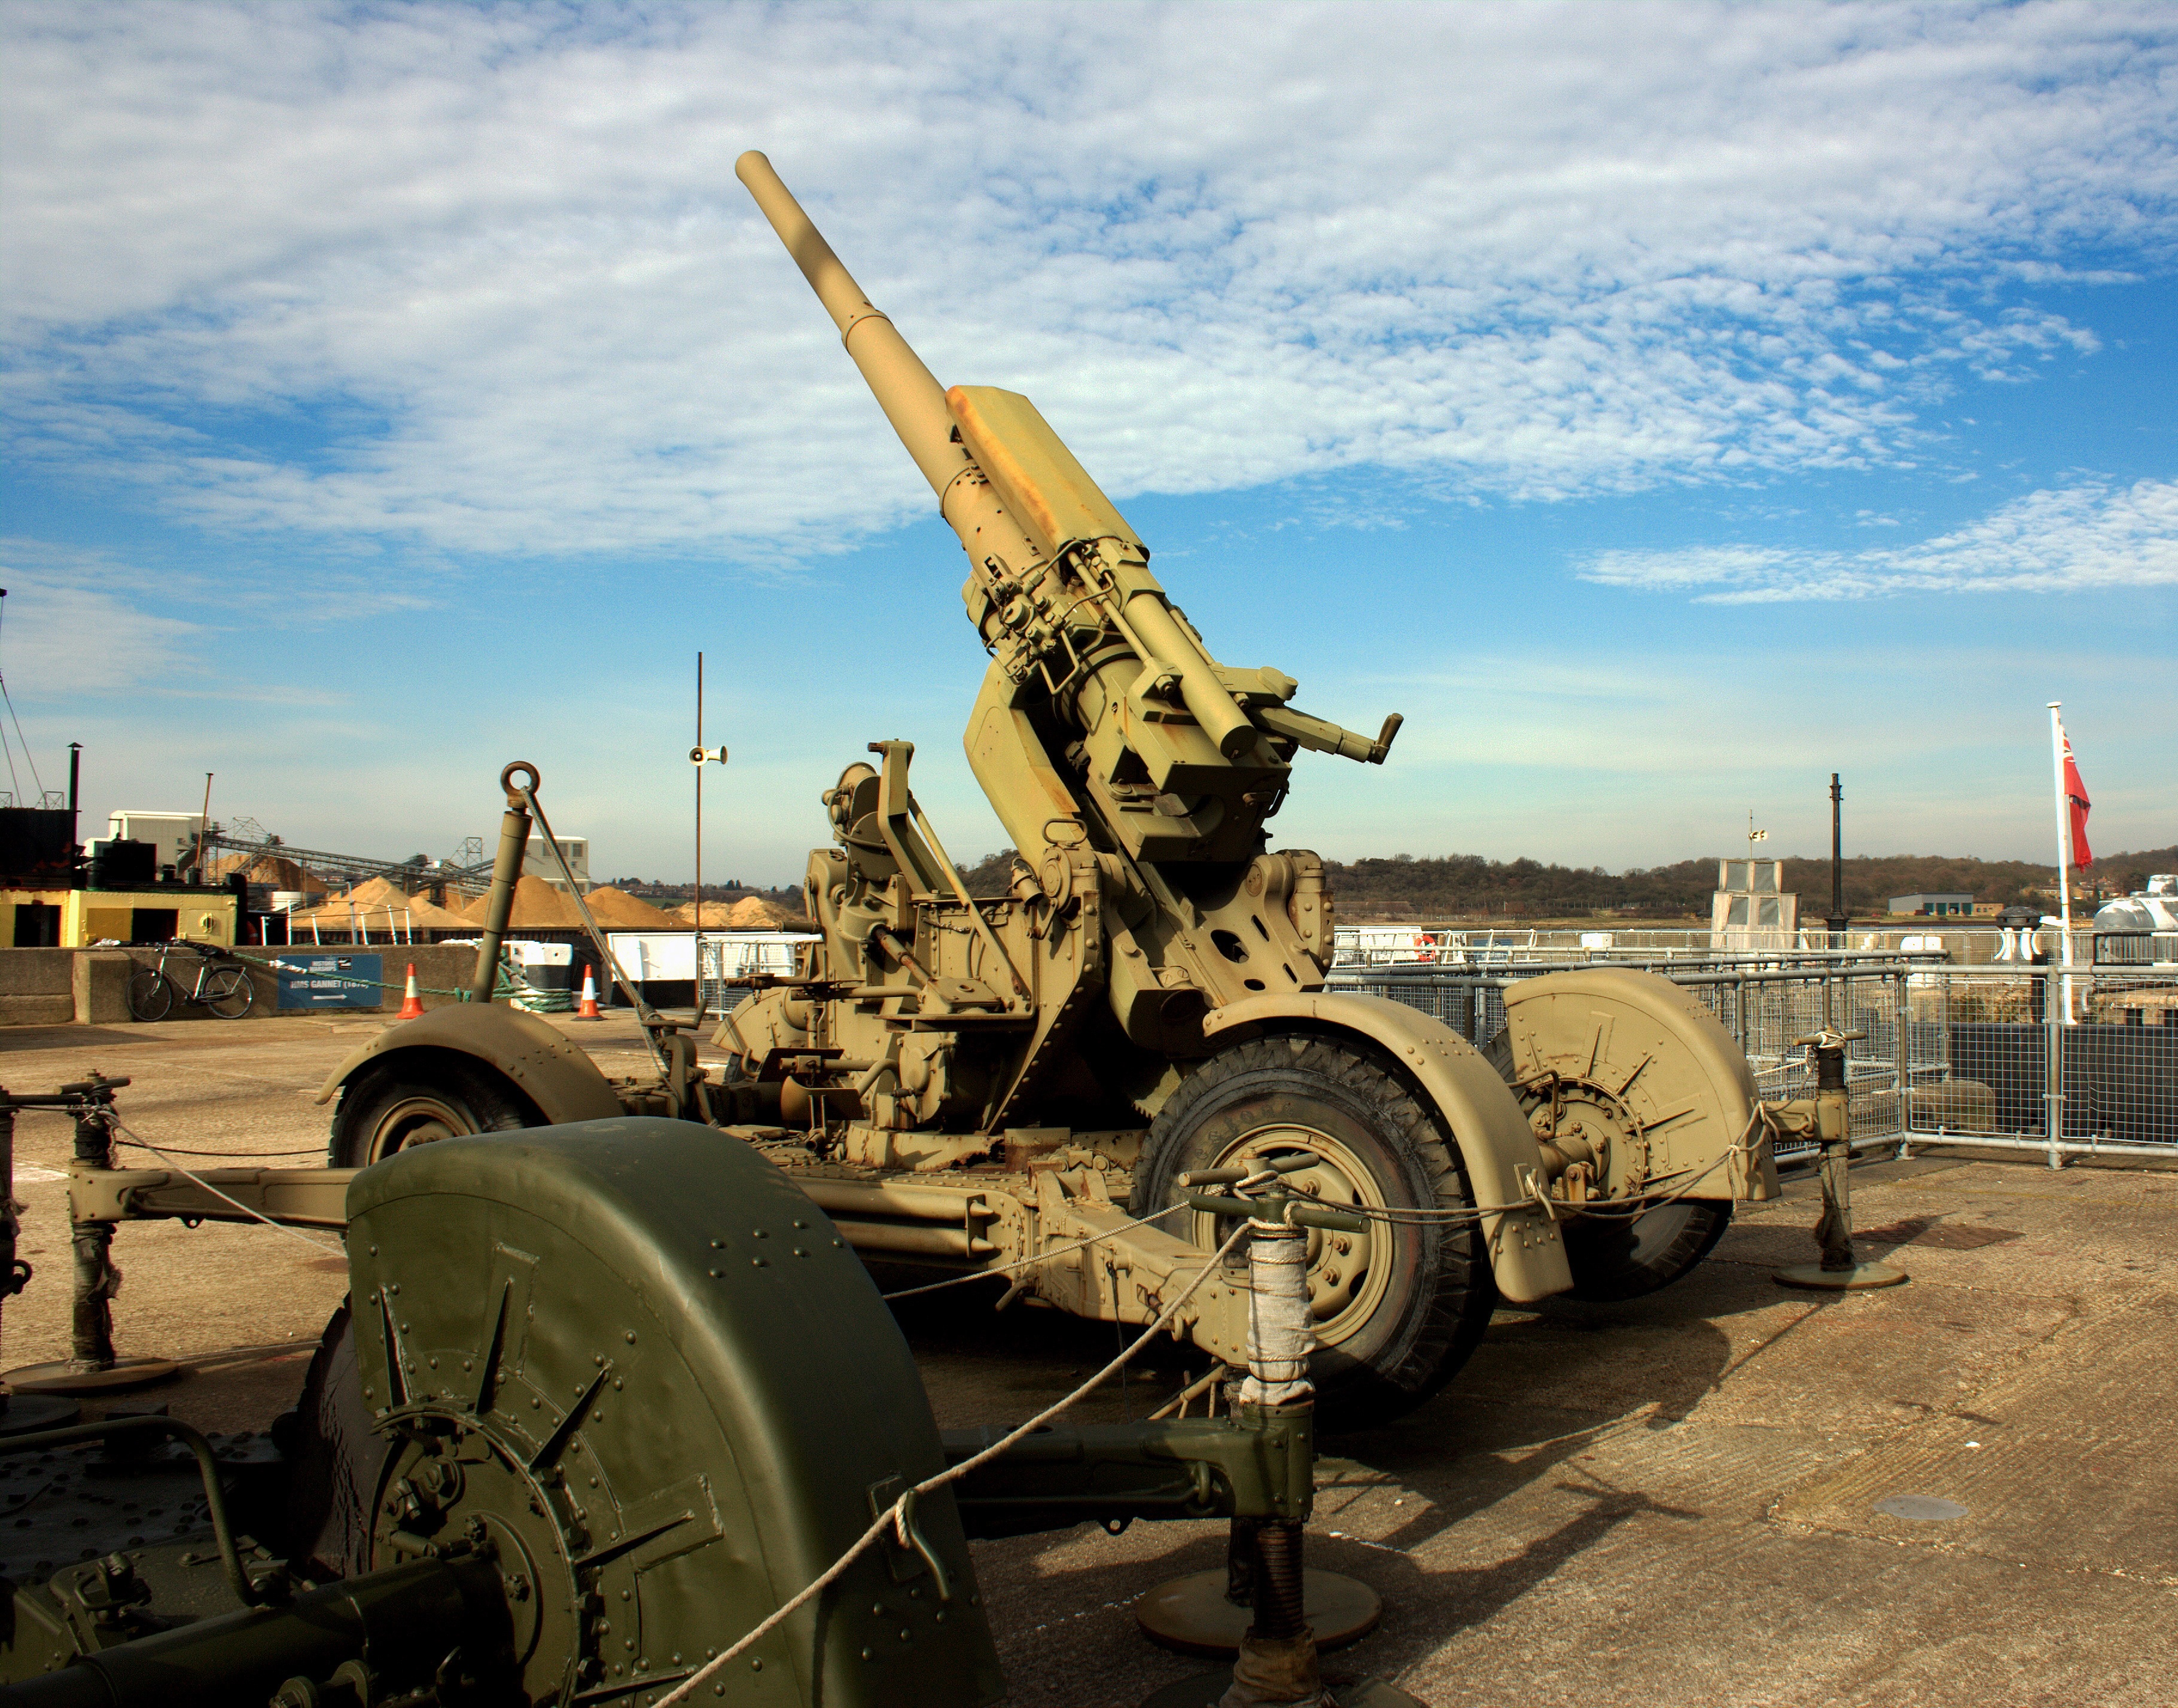
technology, aircraft, military, transport, army, vehicle, equipment, aviation, weapon, world, fight, war, battle, gun, attack, system, cannon, tank, defense, defence, artillery, antiaircraft, warfare, armed, missile, construction equipment, anti, anti aircraft